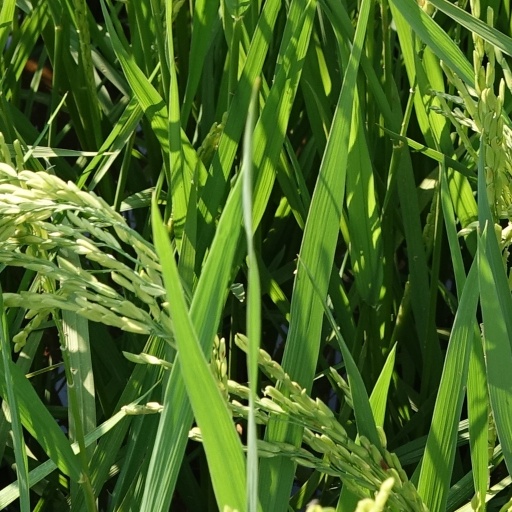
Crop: rice